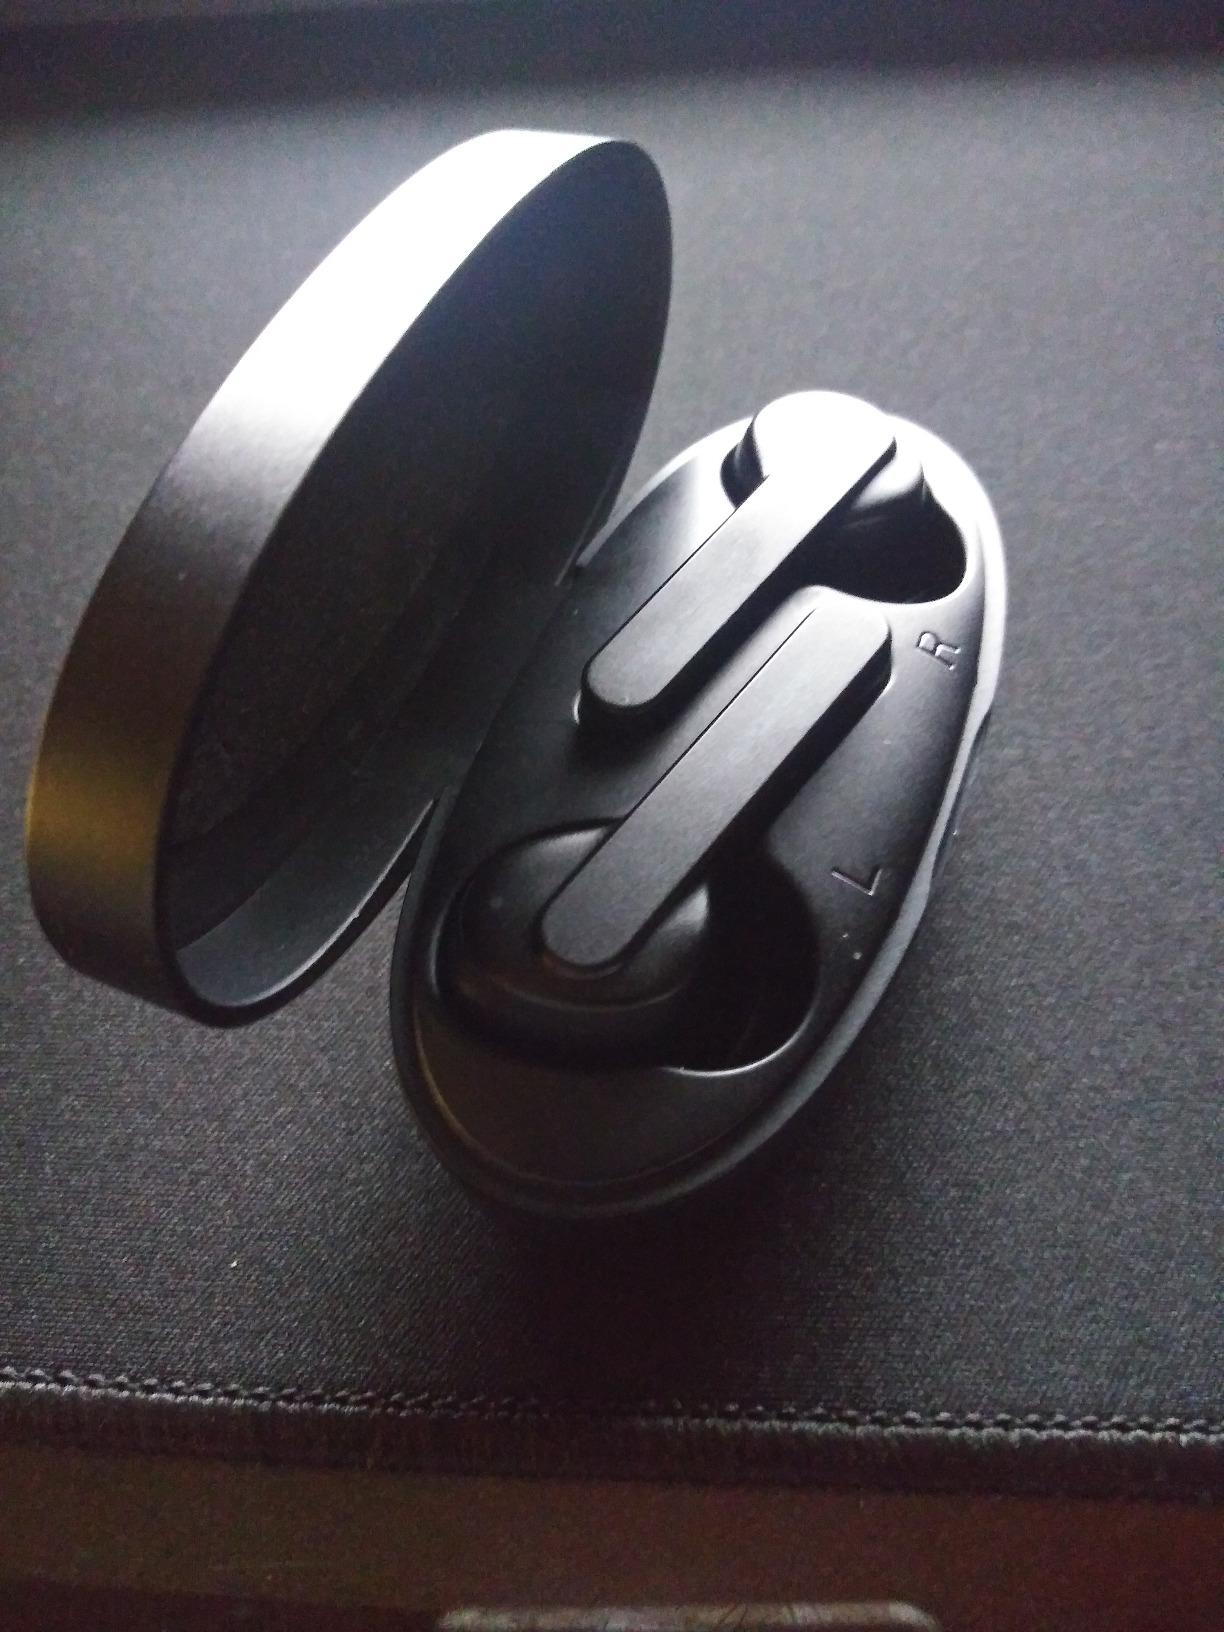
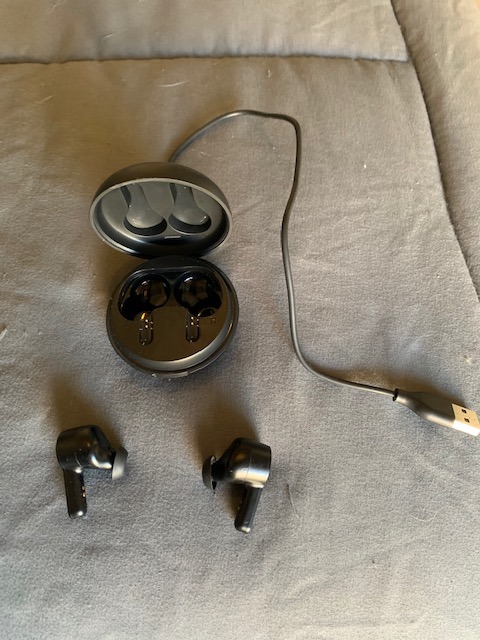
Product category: earbuds
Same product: no